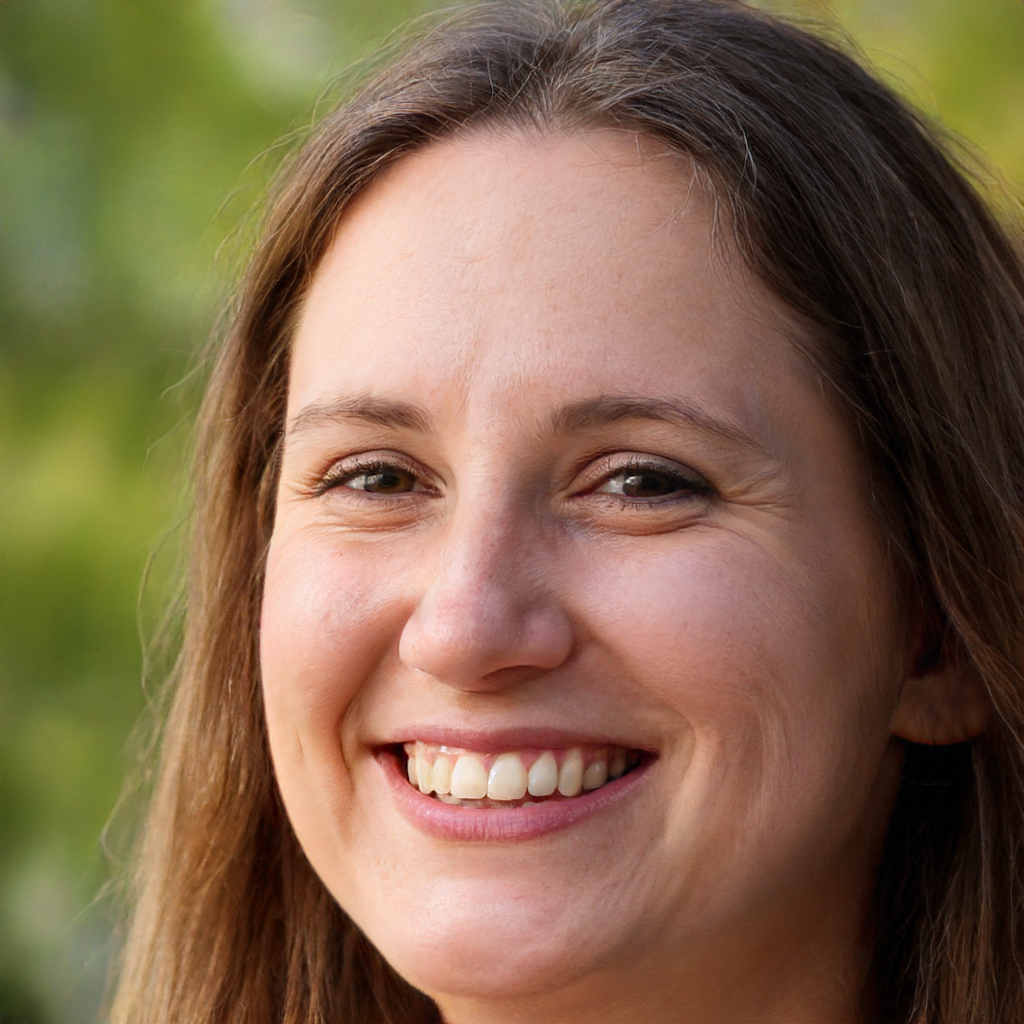
Gender: Female